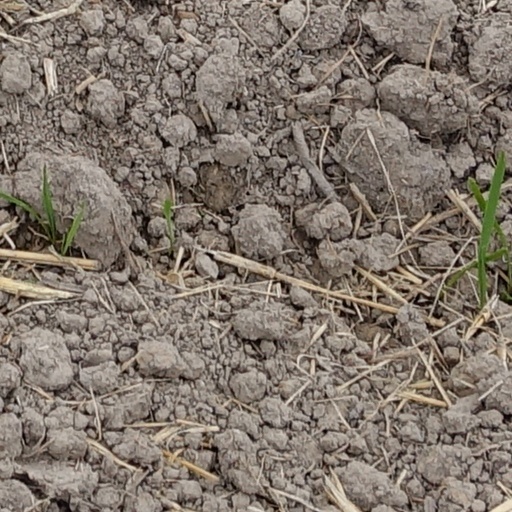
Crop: wheat